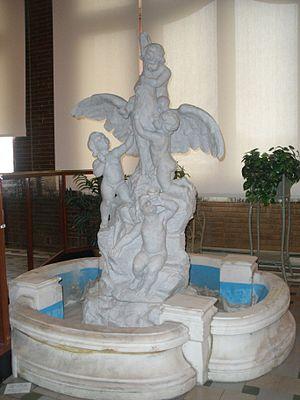
Château Dufresne, 4040 rue Sherbrooke Est, Montréal, Québec, Canada.
Le Château Dufresne est un domaine constitué de deux maisons bourgeoises jumelées situées dans l’arrondissement Mercier-Hochelaga-Maisonneuve de la ville de Montréal au Canada.
Le musée Dufresne-Nincheri est un musée situé dans l’arrondissement Mercier-Hochelaga-Maisonneuve de Montréal au Canada. Il est consacré à la préservation, à l’étude et au rayonnement de l’histoire et du patrimoine de l’est de Montréal.